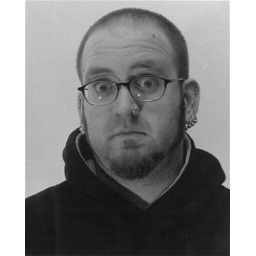
tony against a white wall with dad's old minolta 35mm. darkroom developed for beginning photography class (spring 2003).